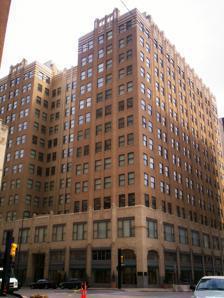
Building: Philcade Building
Country: United States of America
Year built: 1931
Office building in Tulsa, Oklahoma, U.S. Philcade Building Former names Philcade Building, Stanolind Building, Amoco North Building, 501 South Boston Building General information Architectural style Art Deco Zigzag style Address 5th Street and Boston Avenue (southeast corner) Town or city Tulsa, Oklahoma Country US Coordinates 36°09′05″N 95°59′19″W / 36.1515°N 95.9887°W / 36.1515; -95.9887 Groundbreaking 1929 Completed 1931 Renovated 1937 (major addition floors 3–13 and penthouse) Height 167 feet Technical details Material Reinforced concrete Floor count 13 (excluding penthouse) Design and construction Architect(s) Leon B. Senter Architecture firm Smith & Senter Philcade Building U.S. National Register of Historic Places U.S. Historic district Contributing property Area 1 acre (0.40 ha) Part of Oil Capital Historic District ( ID10001013 ) NRHP reference No. 86002196 Significant dates Added to NRHP September 18, 1986 Designated CP December 13, 2010 The Philcade Building is an office building in downtown Tulsa, Oklahoma at the southeast corner of East 5th Street and South Boston Avenue. Designed by Leon B. Senter, for oilman Waite Phillips , it was begun in 1929 and completed in 1931. It is noted for its Art Deco zigzag style architecture. The building was listed in the National Register on September 18, 1986, under National Register Criterion C. Its NRIS number is 86002196. It is also a contributing property of the Oil Capital Historic District in Tulsa. Initially named the Philcade, which was derived from the name of the owner, the building was renamed the Stanolind Building , after the company bought the building from Phillips in 1942. Stanolind was a subsidiary of Standard Oil Company (Indiana).  It became the Amoco North Building after Amoco bought Standard Oil Company (Indiana) and renamed all of its subsidiaries with the Amoco trade name, and the 501 Boston Building . The Tulsa Preservation Commission identified the building location as 515 South Boston Avenue, which disagrees with other sources. The name Philcade has returned to popular usage. Building description The Philcade was designed to complement the Philtower Building , which stood directly across 5th Street and was also owned initially by Waite Phillips.The Philcade's architectural style is said to be Art Deco Zigzag style, while the Philtower is listed as Gothic Revival . The Philcade is 13 stories tall (not including the penthouse that was added later), and covered with buff  brick. The first three stories on the north side have a terra cotta facing. The ground floor, mezzanine and second floor were designed to house retail stores. Office suites filled the building from the third story up. The NRHP application for the building says that it actually had 13 stories plus a penthouse. The latter was added in 1937, and designed to be a private residence for Waite Phillips and his wife. Exterior design The building went through several major design changes before its completion. Phillips originally planned for it to be six stories tall. He then changed the height to nine stories, and finally increased it to 13 stories. Above the second floor, the office tower had a cross section shaped like an "H", with the wings extending north and south. The recessed area between the wings created a light well that provided ventilation as well as light to the inner offices. The exterior of the ground floor, mezzanine and second floor are covered with terra cotta. Exterior ornamentation on these floors reflect French  Moderne design, featuring stylized flora and fauna, Egyptian motifs, and naturalistic forms. The terra cotta roofline also has Egyptian style decoration. The main entrances to the building have Egyptian style columns that extend to the second floor. The columns stop at a horizontal terra cotta beam which bears a crest with the initials "WP" surrounded by carved vines, fruits and flowers. 1937 modification In 1937, Phillips had the open light well on the south enclosed and topped by the penthouse that would become the Phillips' residence. Waite and his wife lived there after they decided to donate their mansion, Villa Philbrook , to the city of Tulsa. The mansion became the home of the Philbrook Museum of Art. The cooling towers for the Philcade's air conditioning system were placed atop the two wings extending north, so that they could not be seen easily from the street level. Interior design Philcade Building lobby hall, Tulsa OK The Philcade may be better known for its interior design, especially its lavishly decorated lobby. Marble pilasters support a plaster frieze, covered with gold leaf, at the mezzanine. The arched ceiling is decorated with geometric designs that are hand painted in red, blue, green, purple, and brown. The ceiling is trimmed with gold leaf. Bronze filagree chandeliers hang from the center of each ceiling design. Floors 3 to 13 were devoted to multi-use office suites, having repetitive designs and lacking significant architectural detail. The penthouse, added in 1937, has 23 rooms, containing 4,000 square feet (370 m 2 ) of space. Rooms in the penthouse residence have walls paneled with hardwood and Art Deco type details. The Phillips moved in about the time they donated their Villa Philbrook to Tulsa as a museum. Connecting tunnel The Philcade and the Philtower are connected by a tunnel built in 1929 that runs beneath 5th Street, a distance of 80 feet (24 m). The reason given was to facilitate moving freight between the two buildings. Some sources have said that Waite Phillips feared that he might be kidnapped by gangsters while walking between his home and his office, and that the tunnel would offer him more security. It was not an unreasonable fear, because there had already been instances in other cities where wealthy men were kidnapped off streets and held for ransom. This tunnel was the first such built in Tulsa. More would be constructed during the next decade, connecting with other important buildings. The tunnel remained open for general usage for many years. The tunnel door beneath the Philcade is now locked at all times, making this segment closed to the public. References